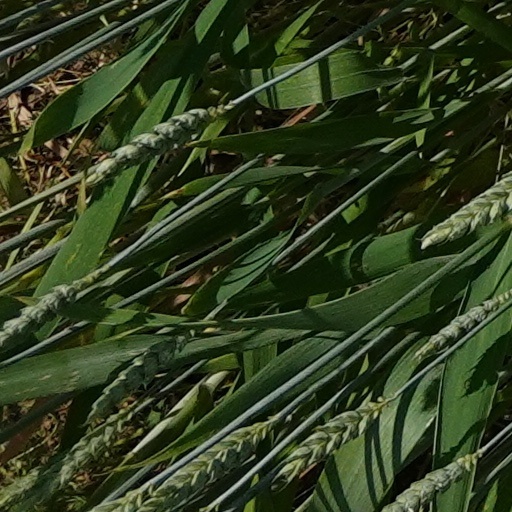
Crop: wheat